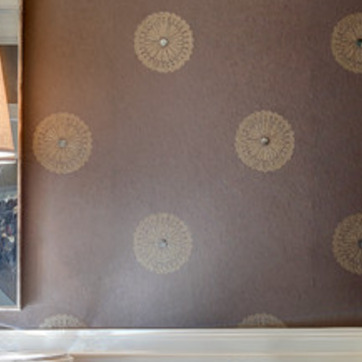
Material: wallpaper